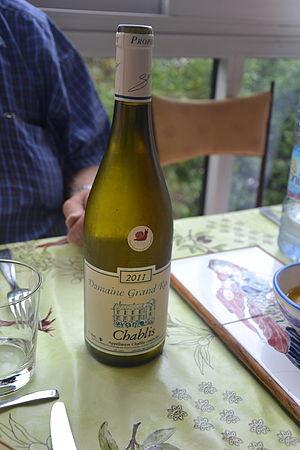
bouteille de Chablis blanc
Le chablis est un vin blanc sec français d'appellation d'origine contrôlée produit autour de Chablis, dans le département de l'Yonne.